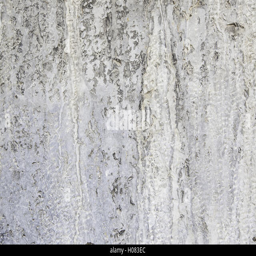
old stone wall , detail of a damaged wall and eroded by time